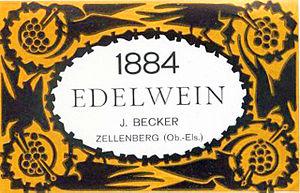
étiquette de vin d'Alsace 1884
Le vignoble d'Alsace est une région viticole française. Il s'étire en une étroite bande sur presque toute la longueur de la région Alsace, entre le massif des Vosges et la plaine du Rhin.